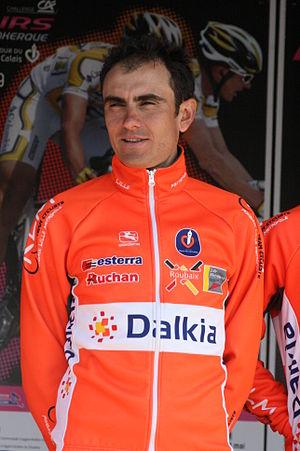
Renaud Dion, lors de la présentation des équipes des 4 jours de Dunkerque 2010